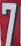
Number: 7